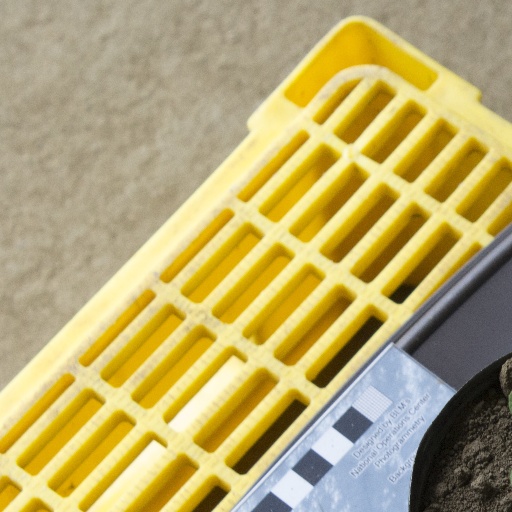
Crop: soybean